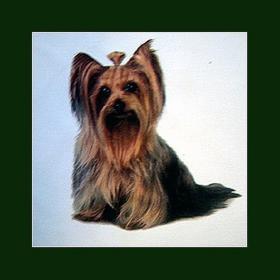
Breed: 340-n000120-Yorkshire_terrier